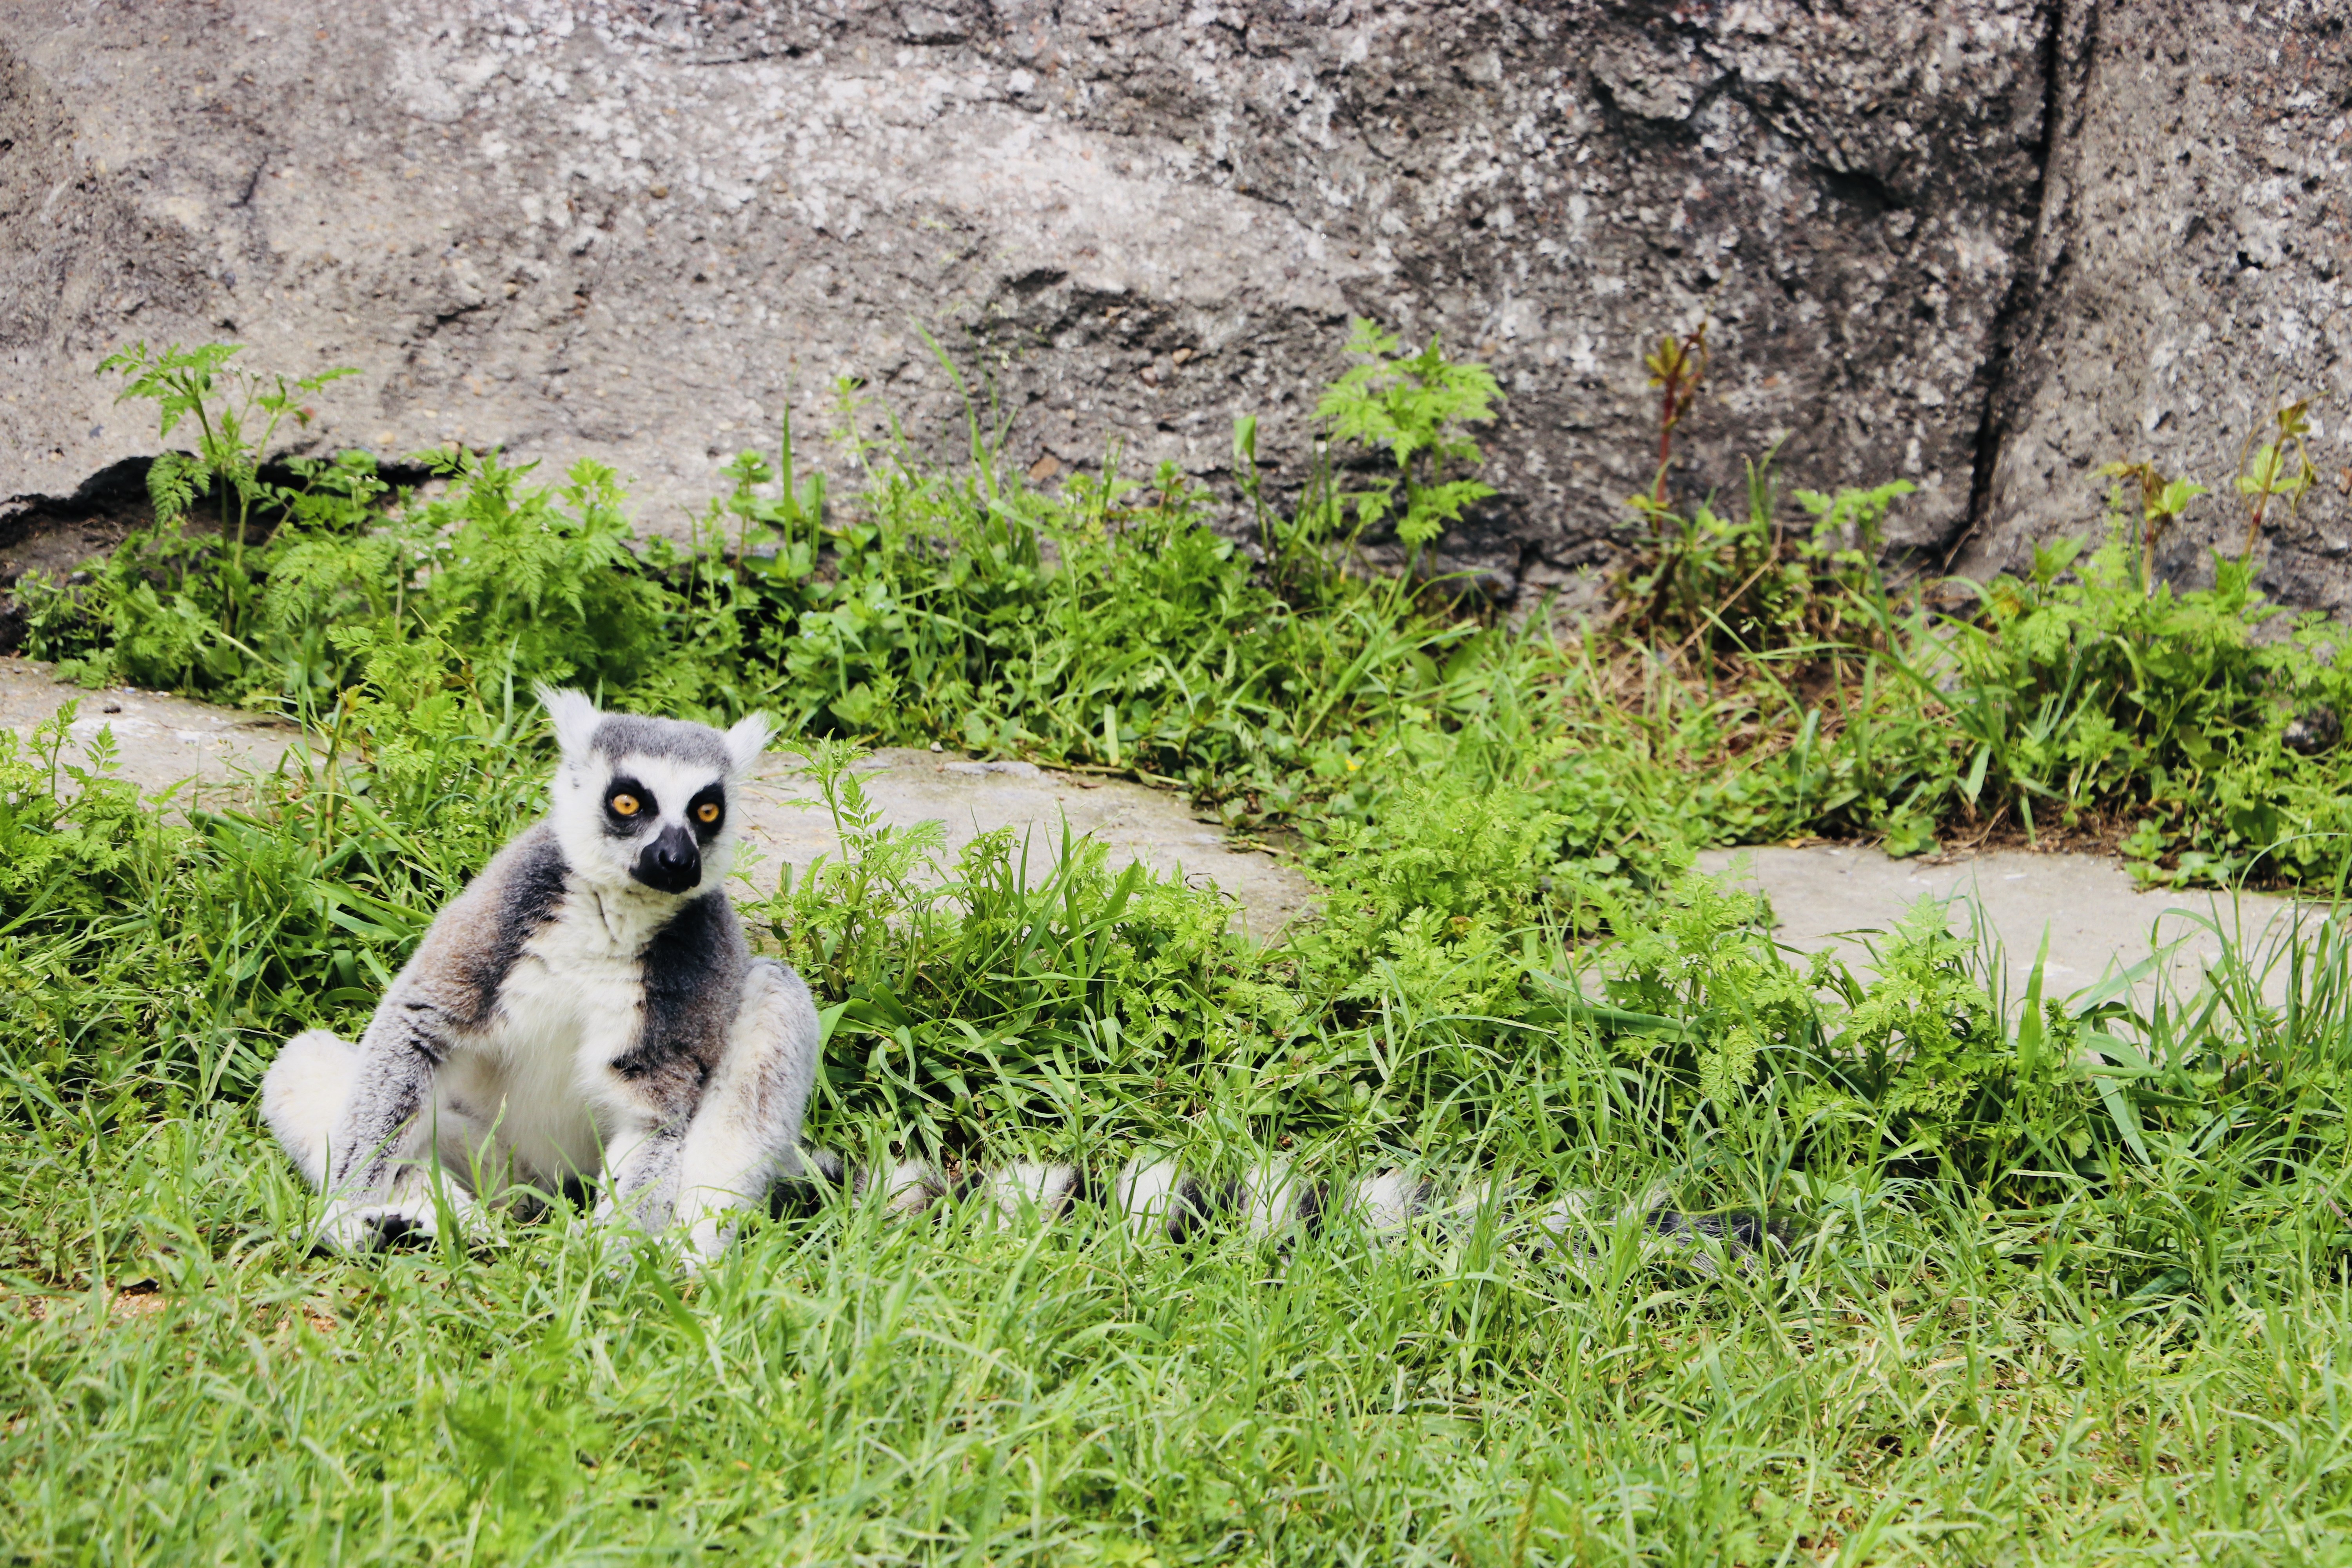
animals, mammal, wildlife, lemur, grass, plant, zoo, canidae, national park, carnivore, tail